Mission Shakti

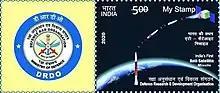
Indian Stamp in 2020

India is reportedly working on directed energy ASAT weapons, co-orbital ASAT weapons, lasers and electromagnetic pulse (EMP) based ASAT weapons. The ability to protect space assets from hostile electronic and physical attacks is also being developed.